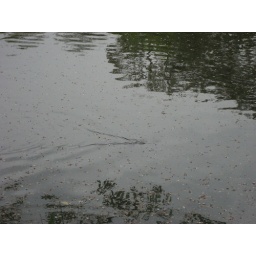
Carp swimming in lake